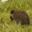
Label: raccoon